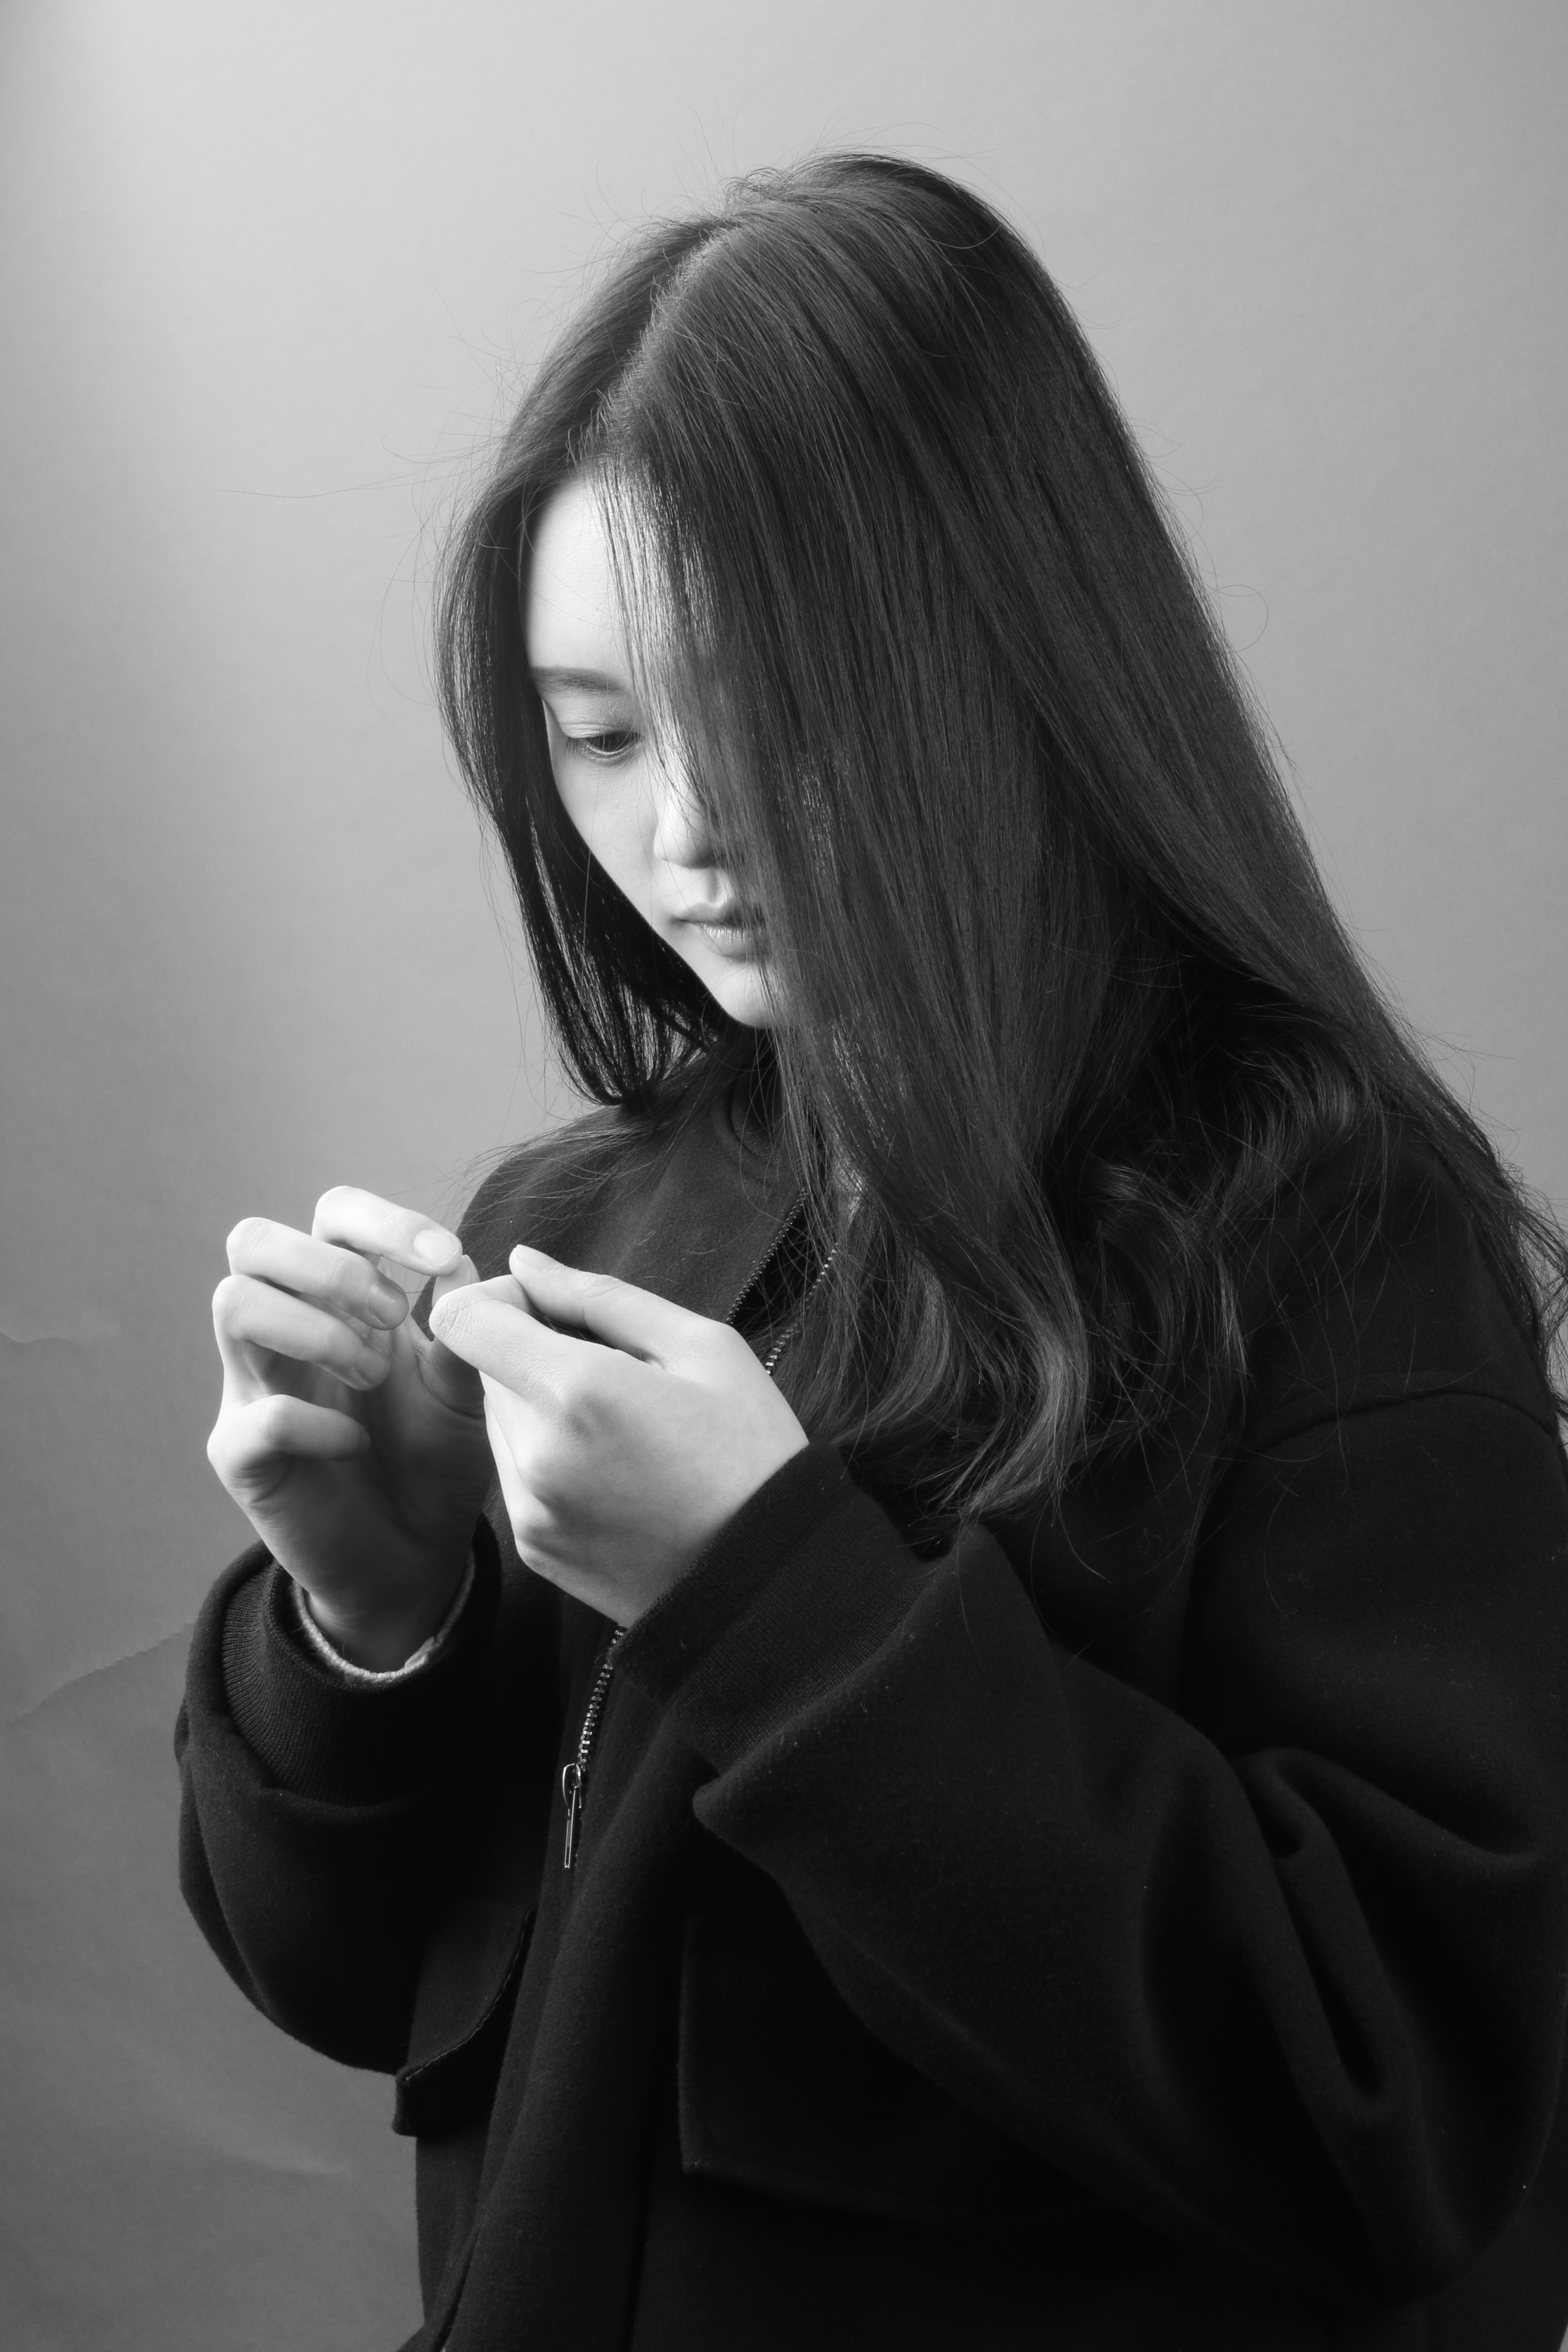
hand, person, black and white, girl, woman, hair, white, photography, portrait, model, sitting, black, monochrome, lady, hairstyle, long hair, eye, glasses, photograph, beauty, character, photo shoot, brown hair, sense, monochrome photography, portrait photography, human positions, art model